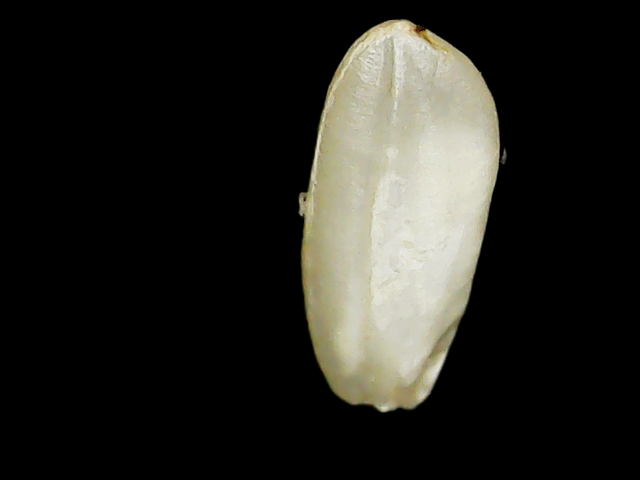
Rice variety: Binadhan10